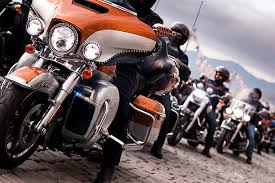
Vehicle type: Motorcycles